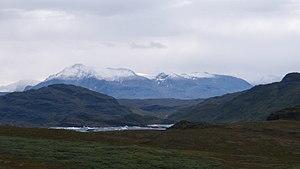
Sermilik — ou, en danois : Egede og Rothes Fjord — est un fjord situé dans le Sud-Est du Groenland. Il fait partie de la municipalité de Sermersooq. Recouvrant une surface totale de 1 103 km², Sermilik est le plus vaste fjord du Sud-Est du Groenland.